The Seventh Victim

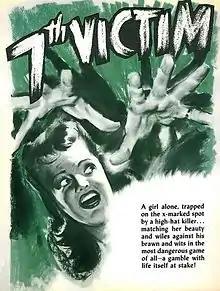
Early conceptual artwork for "The Seventh Victim"; the plot snippet suggests this was inspired by an earlier draft of the script, which featured a woman hunted by a serial killer.

The script for "The Seventh Victim" went through several incarnations in the pre-production process. One version focused on an orphan caught in a murder plot amid California's Signal Hill oil wells; in this narrative, the heroine needed to solve the orphan's identity, saving him from becoming the seventh victim of the unknown killer. This version of the script was re-written entirely by DeWitt Bodeen under the supervision of producer Val Lewton. The new plot followed a young woman who uncovers a cult of Satanists in Greenwich Village. Bodeen purportedly based his idea for the film on a real Satanic society he had encountered in New York. The script incorporated other elements of his experiences in New York: Jacqueline's cosmetics business, La Sagesse, was inspired by his previous work as a journalist reporting on cosmetic companies, and the Italian restaurant, Dante, was based on Barbetta, a restaurant in Manhattan's Theater District.